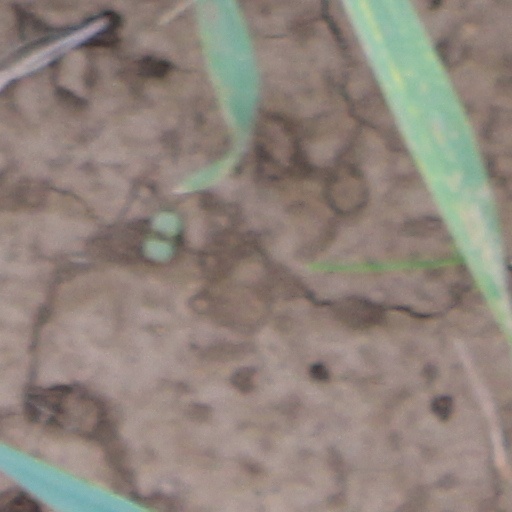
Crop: wheat